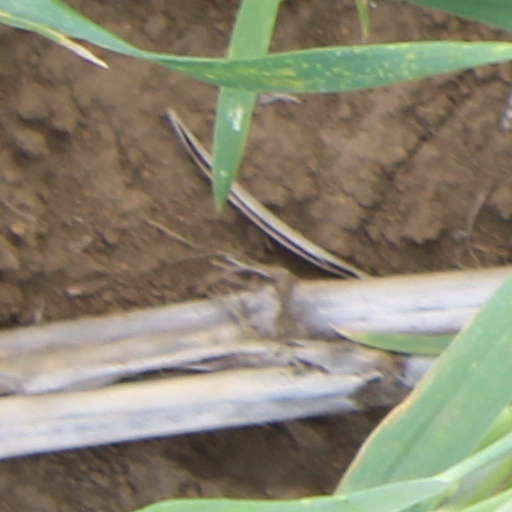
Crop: wheat